Wellington College, Berkshire

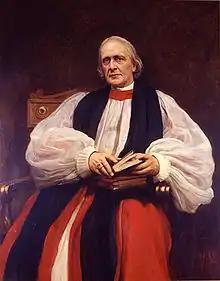
The first Master, E. W. Benson (from 1859 to 1873), by Hubert von Herkomer.

On 6 September 2013, readers of "The Week" magazine voted Wellington College "The Most Forward-Thinking School in the UK", and four days later "Tatler" magazine chose Wellington College as the "Best Senior School in Britain", at its Schools Awards evening in London. In 2024, Wellington College was again featured in "Tatler" magazine, with the Master, James Dahl, being nominated for "Best Head of a Public School".